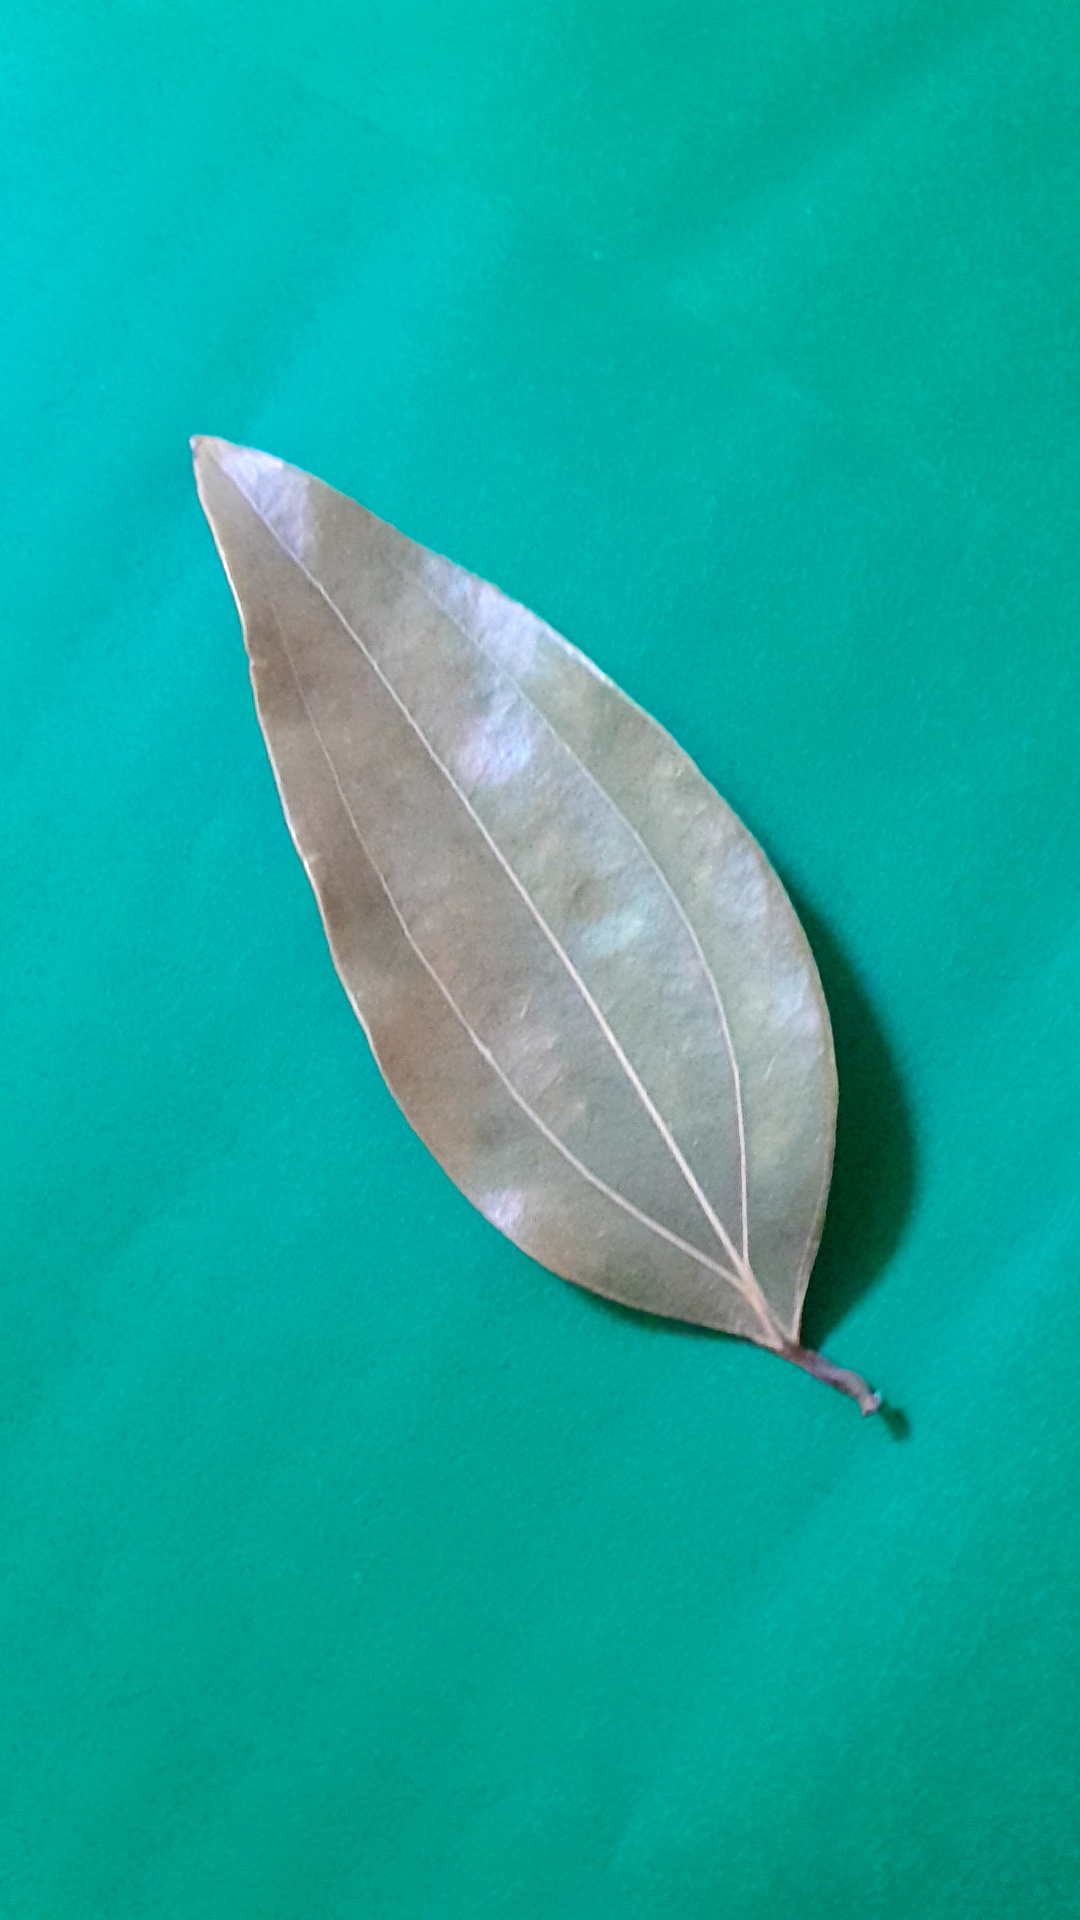
Label: Dry Leaf